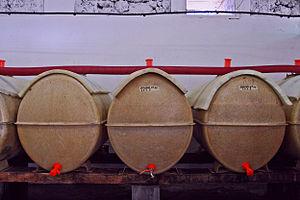
Barriques de vin dans une cave viticole de Chã das Caldeiras
La viticulture au Cap-Vert est l'une des plus proches de l’équateur. Elle se cantonne sur l’île Fogo, dans la caldeira de Chã das Caldeiras, au pied du Pico do Fogo, un stratovolcan dont la dernière éruption a eu lieu en 2014.